Baltic Germans

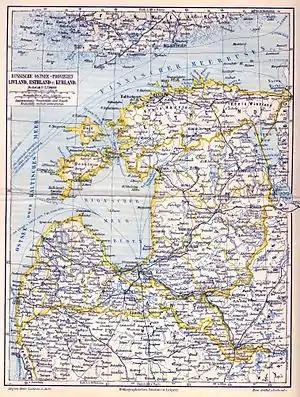
Russian Baltic governorates

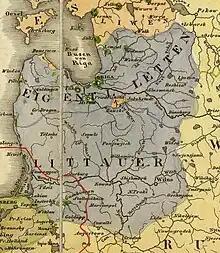
Ethnographic map of Lithuanians (Littauer) and Latvians (Letten) in 1847 by Heinrich Berghaus. The green spots in Memel (Klaipėda), Libau (Liepāja), Windau (Ventspils), Goldingen (Kuldiga), Mitau (Jelgava), Volmar (Valmiera) and Riga show German populations

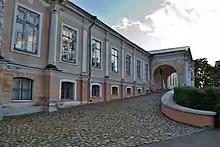
The many manors in Estonia and Latvia testify to the former splendor of the Baltic German landowning class. Pictured, the von Stackelberg family's manor in Vääna, Estonia

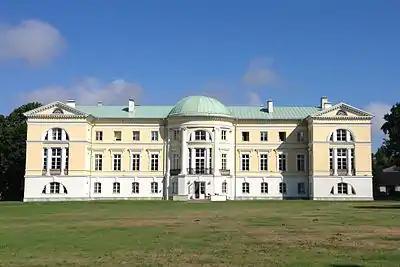
The von Lieven family's Mežotne Palace in Latvia

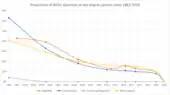
Decrease in the proportion of Baltic Germans in the largest Latvian cities

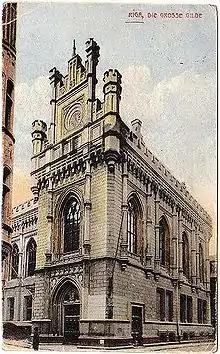
Building of the in Riga, 1918

Between 1710 and 1795, following Russia's success in the Great Northern War and the three Partitions of Poland, the areas inhabited by Baltic Germans eventually became Baltic governorates of the Russian Empire: Courland Governorate, Governorate of Livonia and Governorate of Estonia.